St Saviour's Church, Branston

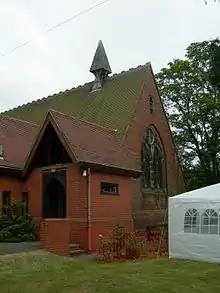
St Saviour's porch and bell turret

Saint Saviour's is the Church of England parish church for the village of Branston, south of Burton upon Trent. It is part of the Diocese of Lichfield.